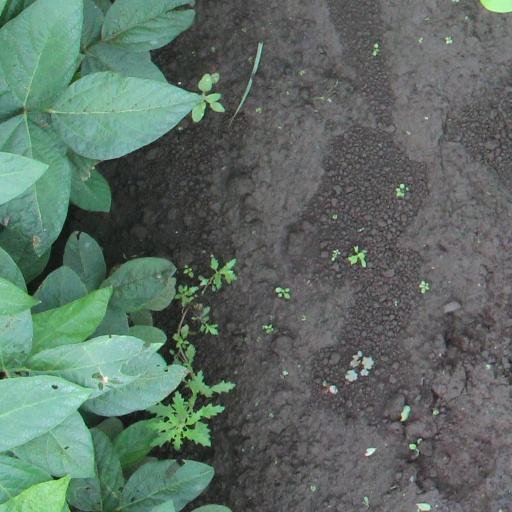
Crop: soybean